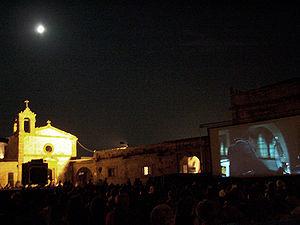
L'ancienne province de Syracuse devenue Libre consortium municipal est une province italienne de Sicile dont la capitale est Syracuse. La province compte 404 271 habitants et a une superficie de 2 109 km². Elle a une densité de 189 hab./km². Elle a des frontières avec la province de Catane au nord-ouest et avec la province de Raguse à l'ouest. Elle est bordée par les mers Ionienne et Méditerranée.